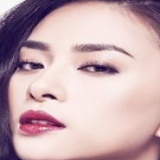
diễn viên Ngô Thanh Vân